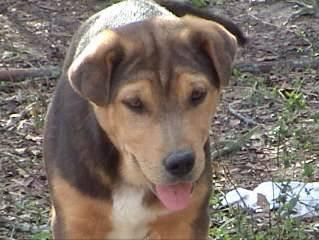
dog